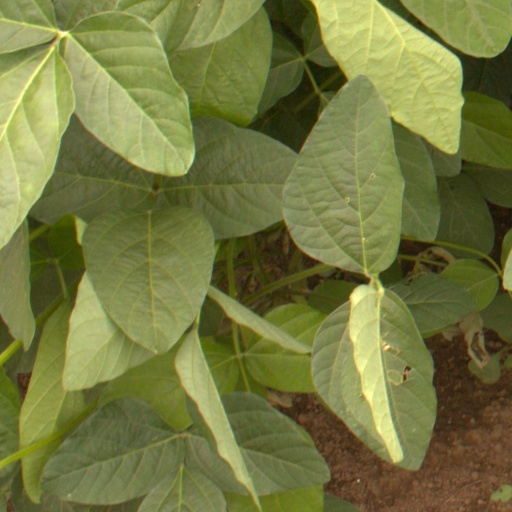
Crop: soybean